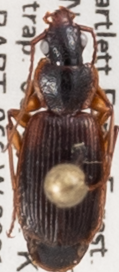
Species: Cymindis cribricollis
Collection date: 2021-09-08
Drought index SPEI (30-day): -0.438
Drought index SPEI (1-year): -0.922
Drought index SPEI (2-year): -0.676